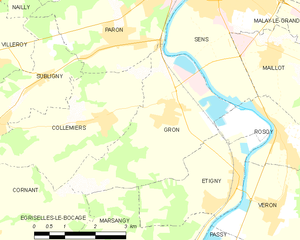
Carte des communes françaises Gron